Självklart, Sune

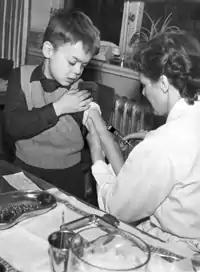
Children's fear of hypodermic needles is one of the topics tackled in the book.

Sune now has a little sister, Isabelle. Sune thinks she is "cute" despite screaming worse than Tarzan. Håkan wants his parents to go back to the birthing center and replace her with a baby that does not cry so loud. Sune also holds his first party, with "loud" music, "cute" girls, dancing and playing Post Office.